Wolong Gang

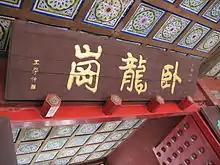
Entrance to the temple of the Marquis of Wu

Wolong Gang is a cultural site and scenic area in the Chinese city of Nanyang, Henan. It is famous for having been the home of the strategist Zhuge Liang before his rise to prominence during the Three Kingdoms period. Zhuge lived in the area for about ten years, and it is now known by his epithet Wolong 卧龙, which means 'crouching dragon'.